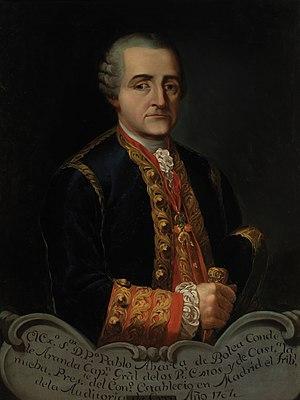
Pedro Pablo Abarca de Bolea, comte d'Aranda est un homme d'État espagnol du XVIIIᵉ siècle.
La franc-maçonnerie en Espagne apparaît dès le XVIIIᵉ siècle : la première loge espagnole est fondée à Madrid le 15 février 1728 par le duc de Wharton. Ses débuts sont difficiles car elle doit faire face à l'Inquisition jusqu'au début du XIXᵉ siècle. Elle commence à se développer librement à partir du règne de Amédée Iᵉʳ mais elle est à nouveau inquiétée durant la dictature de Miguel Primo de Rivera et surtout durant le franquisme. Durant cette période, la franc-maçonnerie espagnole ne disparaît pas mais continue ses activités en exil. À partir de 1976, les loges se réinstallent en Espagne avec le soutien d'obédiences étrangères telles que le Grand Orient de France.